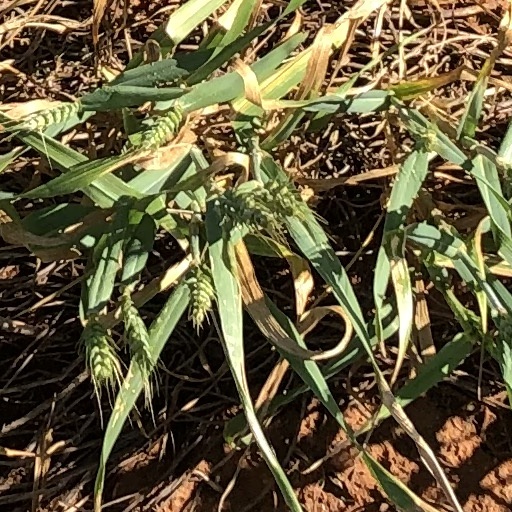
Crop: wheat